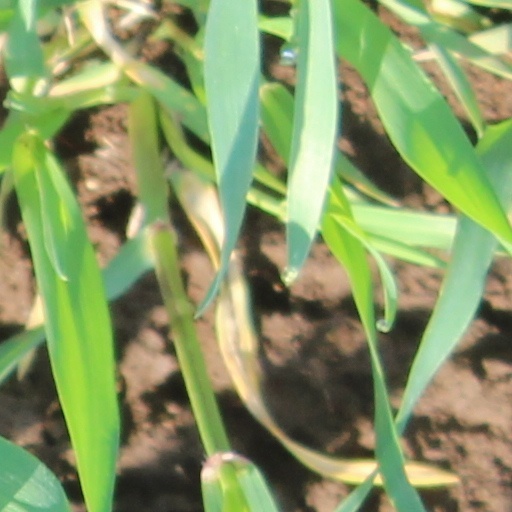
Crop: wheat